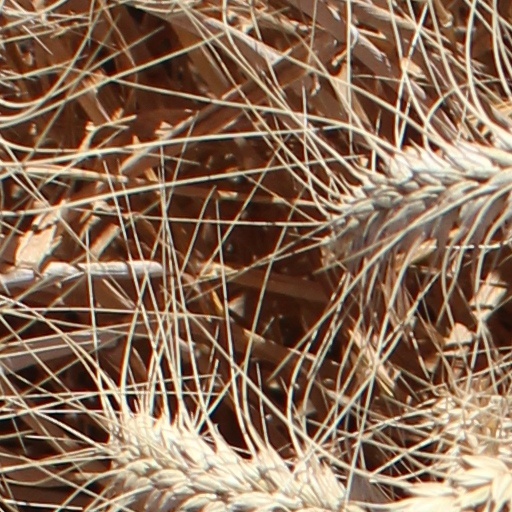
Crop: wheat